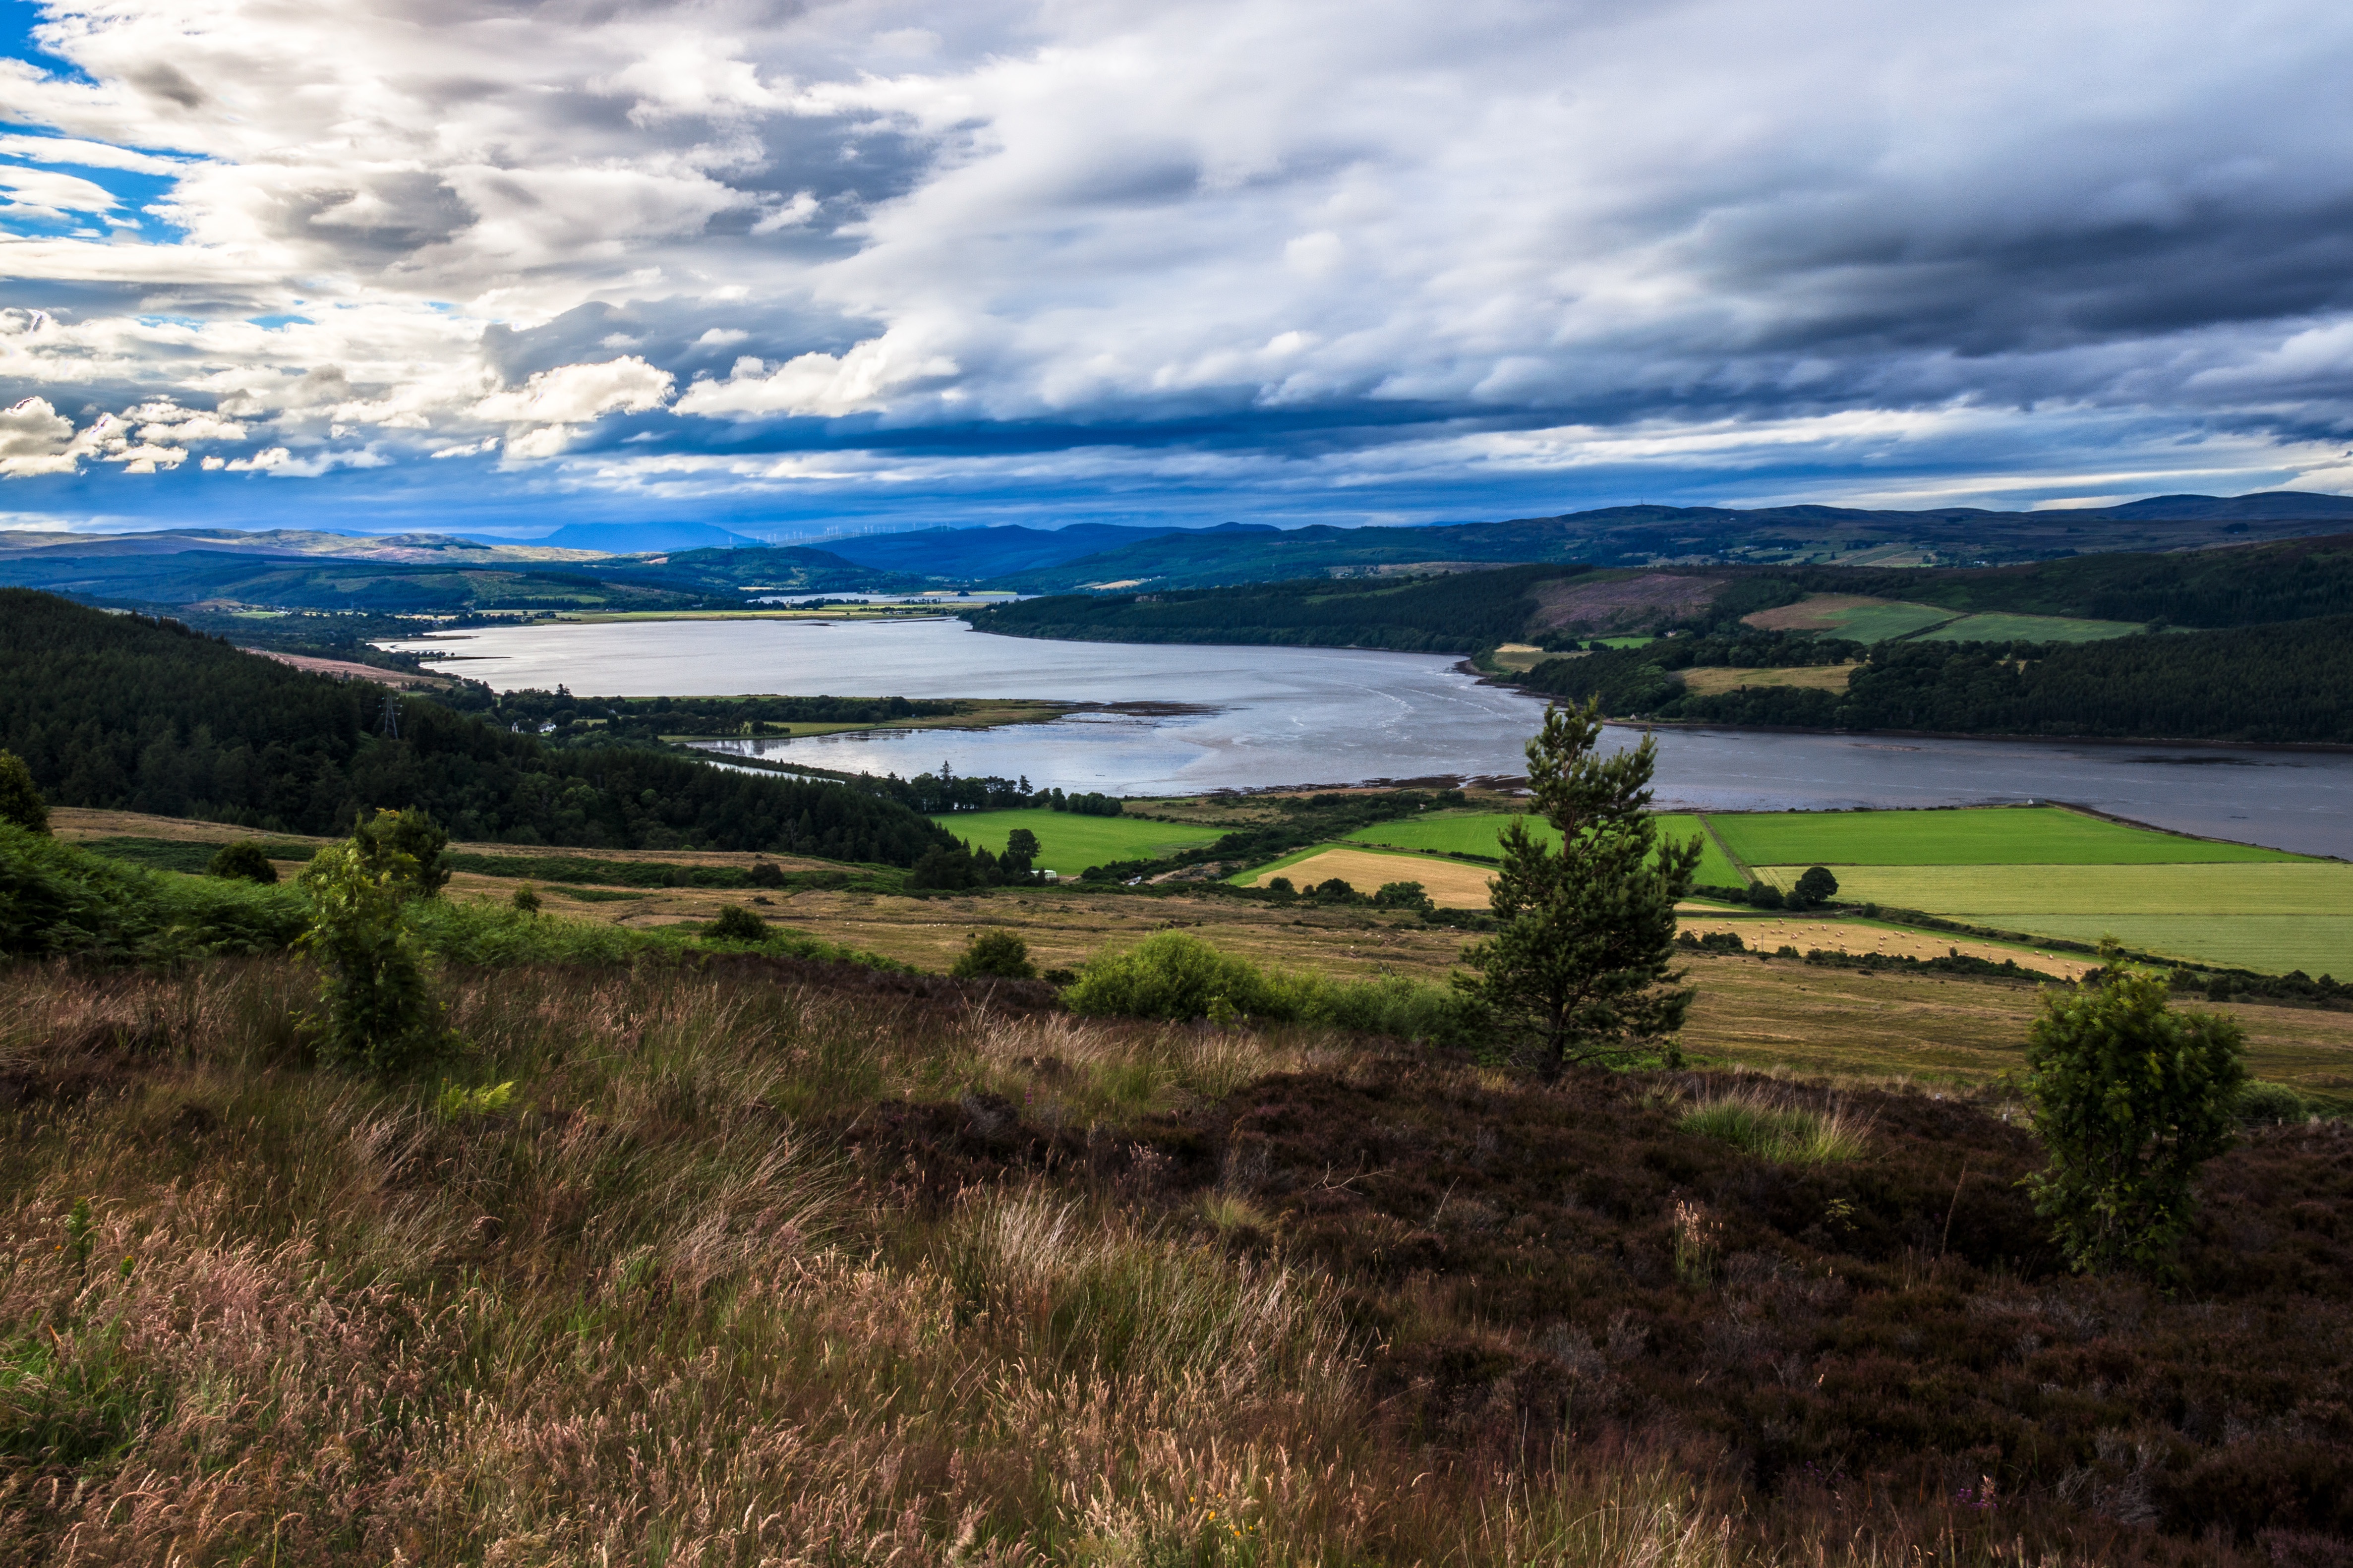
landscape, sea, coast, nature, grass, horizon, marsh, wilderness, mountain, cloud, meadow, hill, shore, lake, bay, reservoir, highland, plain, grassland, wetland, plateau, fell, habitat, loch, rural area, landform, natural environment, geographical feature